Art of Tuvalu

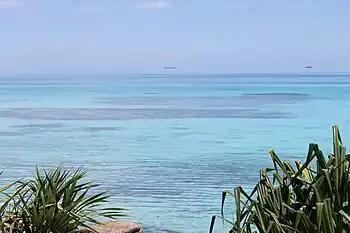
Funafuti lagoon ("Te Namo")

The women of Tuvalu use Cypraeidae (cowrie, "pule") such as "Cypraea mauritiana", "C. arabica", "C. tigris", "C. depressa", "C. mapa", "C. carneola", "C. vitellus", "C. lynx" and other shells harvested from the reefs in traditional handicrafts which includes creating shell necklaces ( or ) and the decoration of mats, fans and wall hangings. Crochet ("kolose") is one of the art forms practiced by Tuvaluan women.